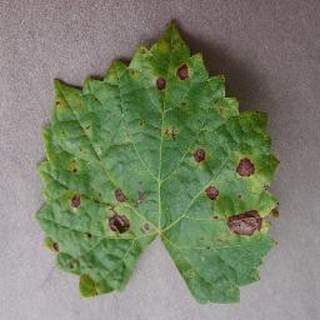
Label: grape_black_rot